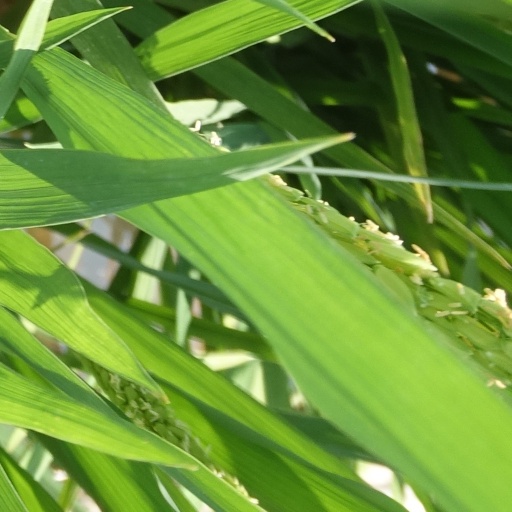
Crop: rice